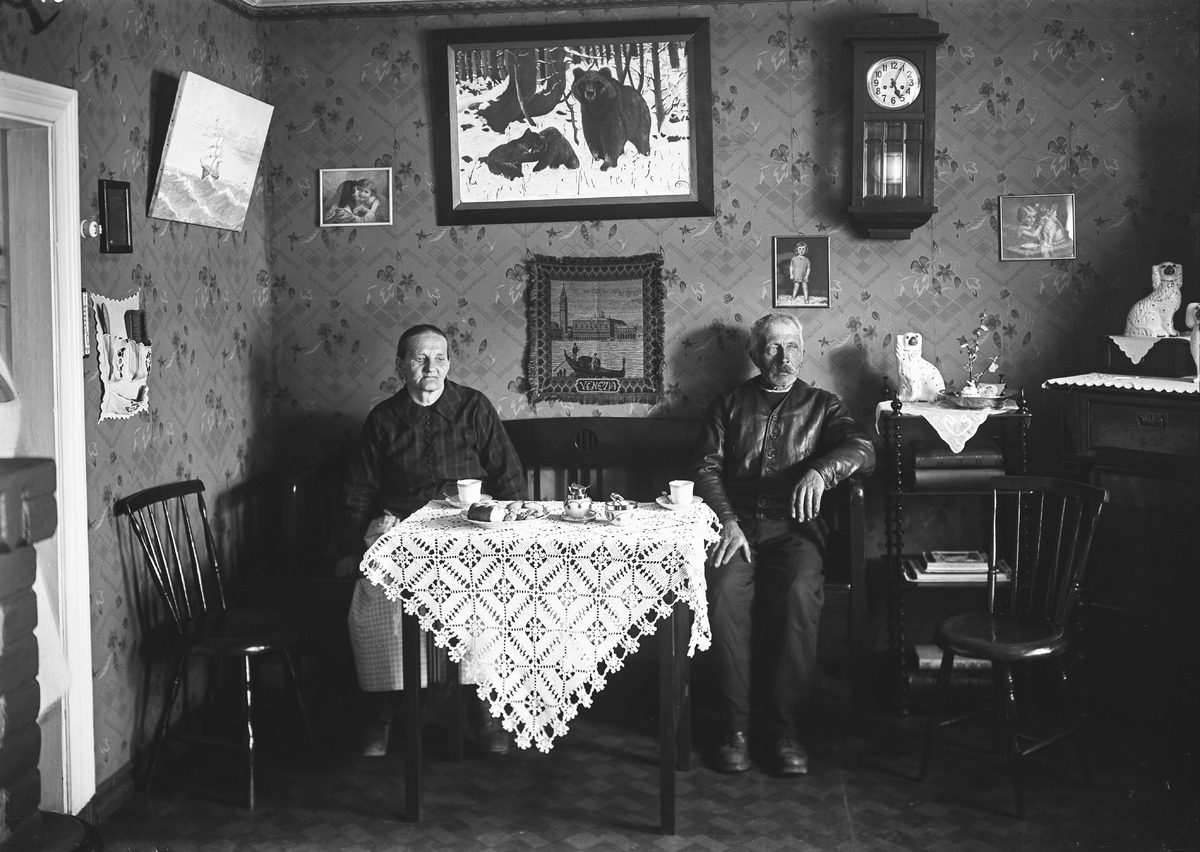
Entinen merimies ja laivantimperi Antti Böök puolisoineen Böökin talon sisätiloissa
Former sailor and ship's carpenter Antti Böök and his wife inside the Böök house
sisällön kuvaus: Entinen merimies ja laivantimperi Antti Böök puolisoineen Böökin talon sisätiloissa 4.6.1932. Böökin talo sijaitsi Oulussa, osoitteessa Kirkkokatu 50. content description: Former sailor and ship's carpenter Antti Böök and his wife inside the Böök house on June 4, 1932. The Böök house was situated at Kirkkokatu 50 in Oulu.
Vuosi: 1932
Paikka: Suomi, Oulu, Suomi, Pohjois-Pohjanmaa, Oulu
Aiheet: Böök, Antti; timperi; laivantimperi; kokokuva; sisäkuva; asunnot; merimiehet; kirvesmiehet; apartment; sailor; carpenter